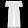
Label: Dress